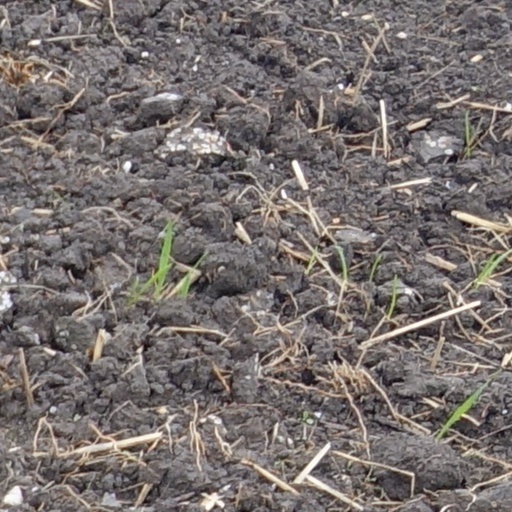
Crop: wheat